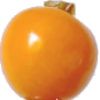
Label: physalis